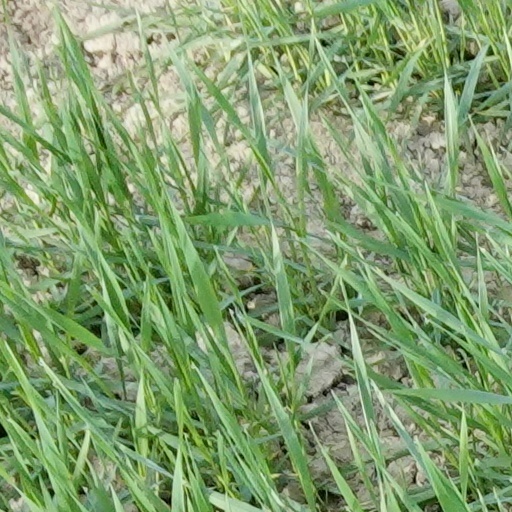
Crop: wheat